The Park Mansion

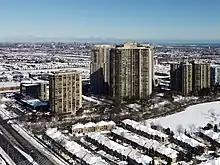
The Park Mansion

The Park Mansion is a 36-storey condominium tower in Mississauga, Ontario standing 112 metres (369 feet) tall. The building is located at 45 Kingsbridge Garden Circle.